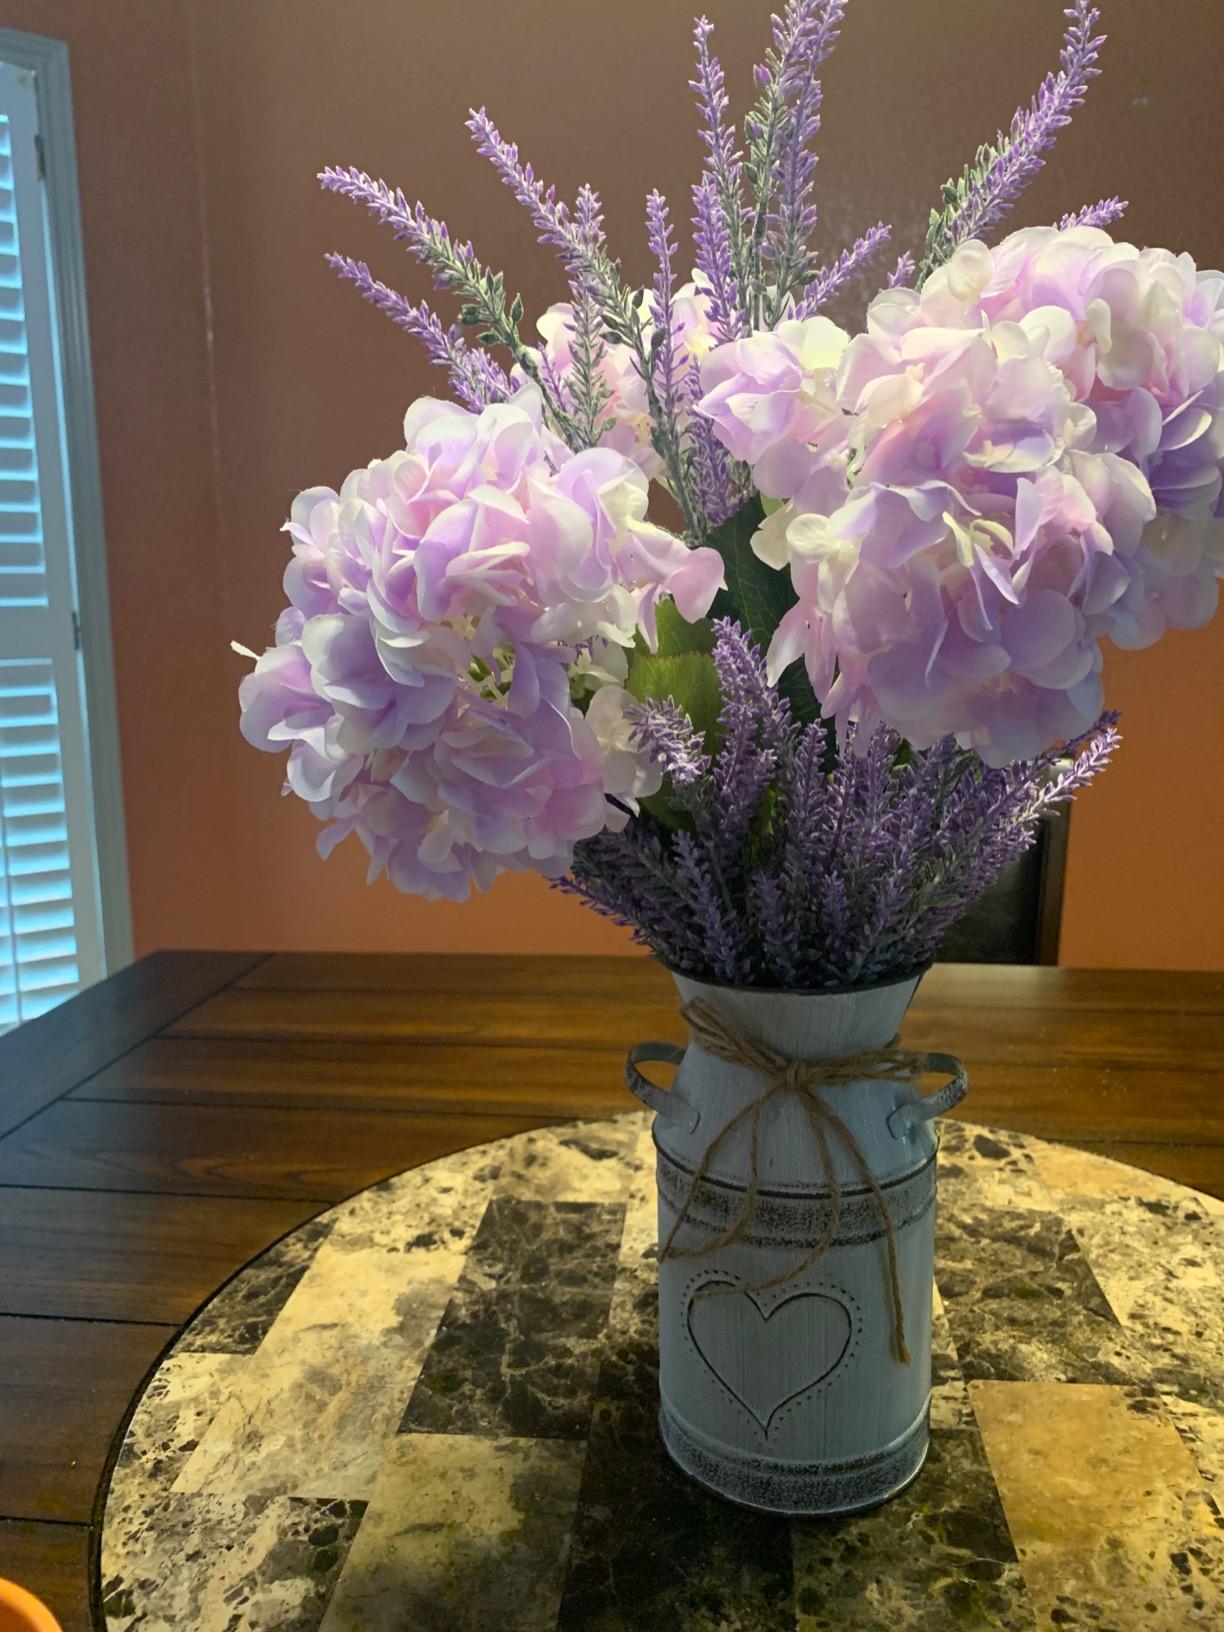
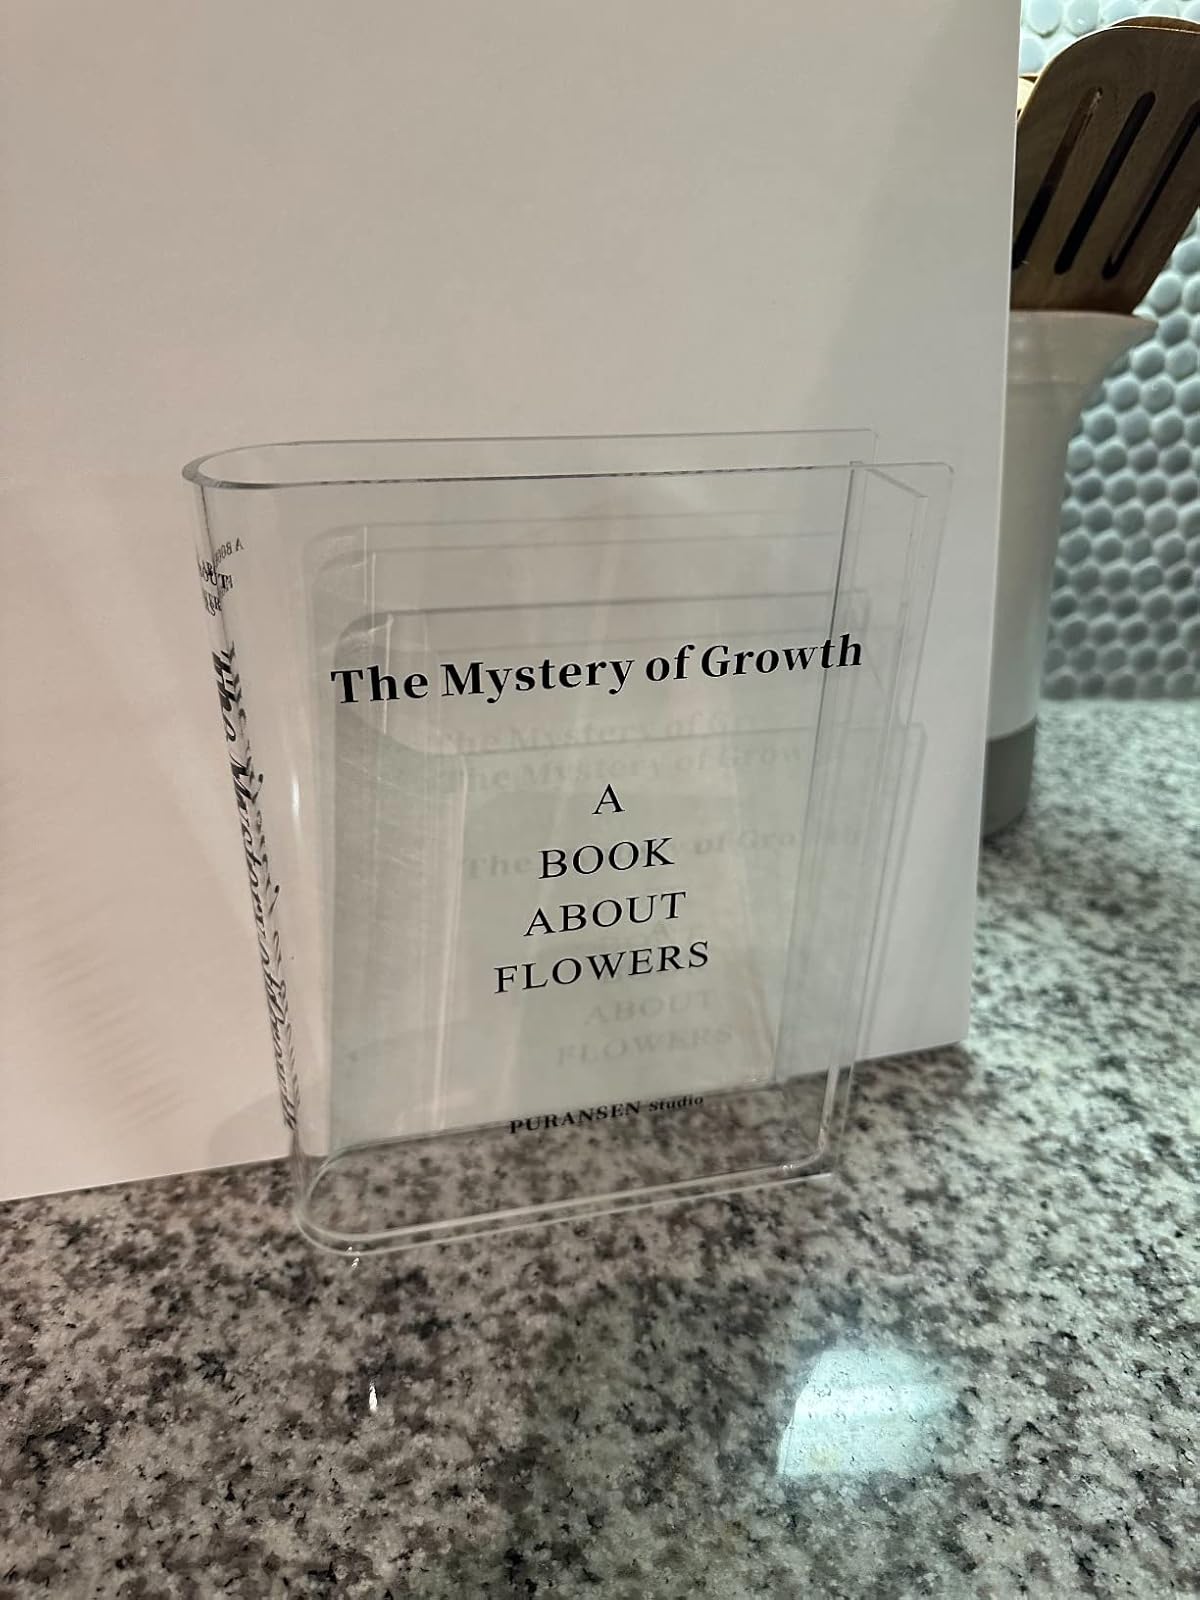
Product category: vase
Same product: no